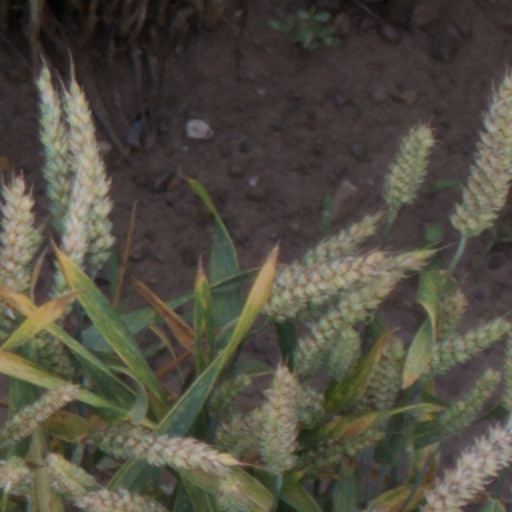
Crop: wheat